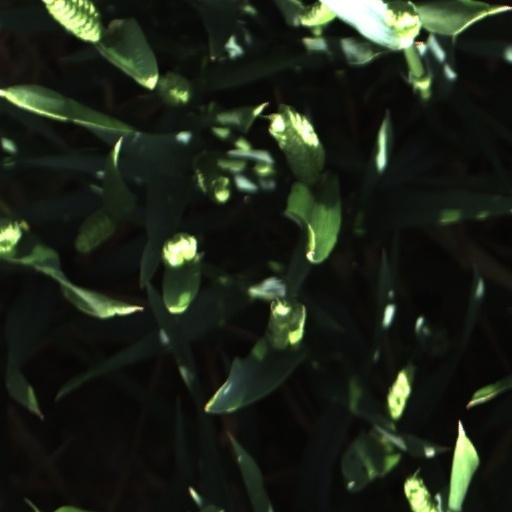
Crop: wheat